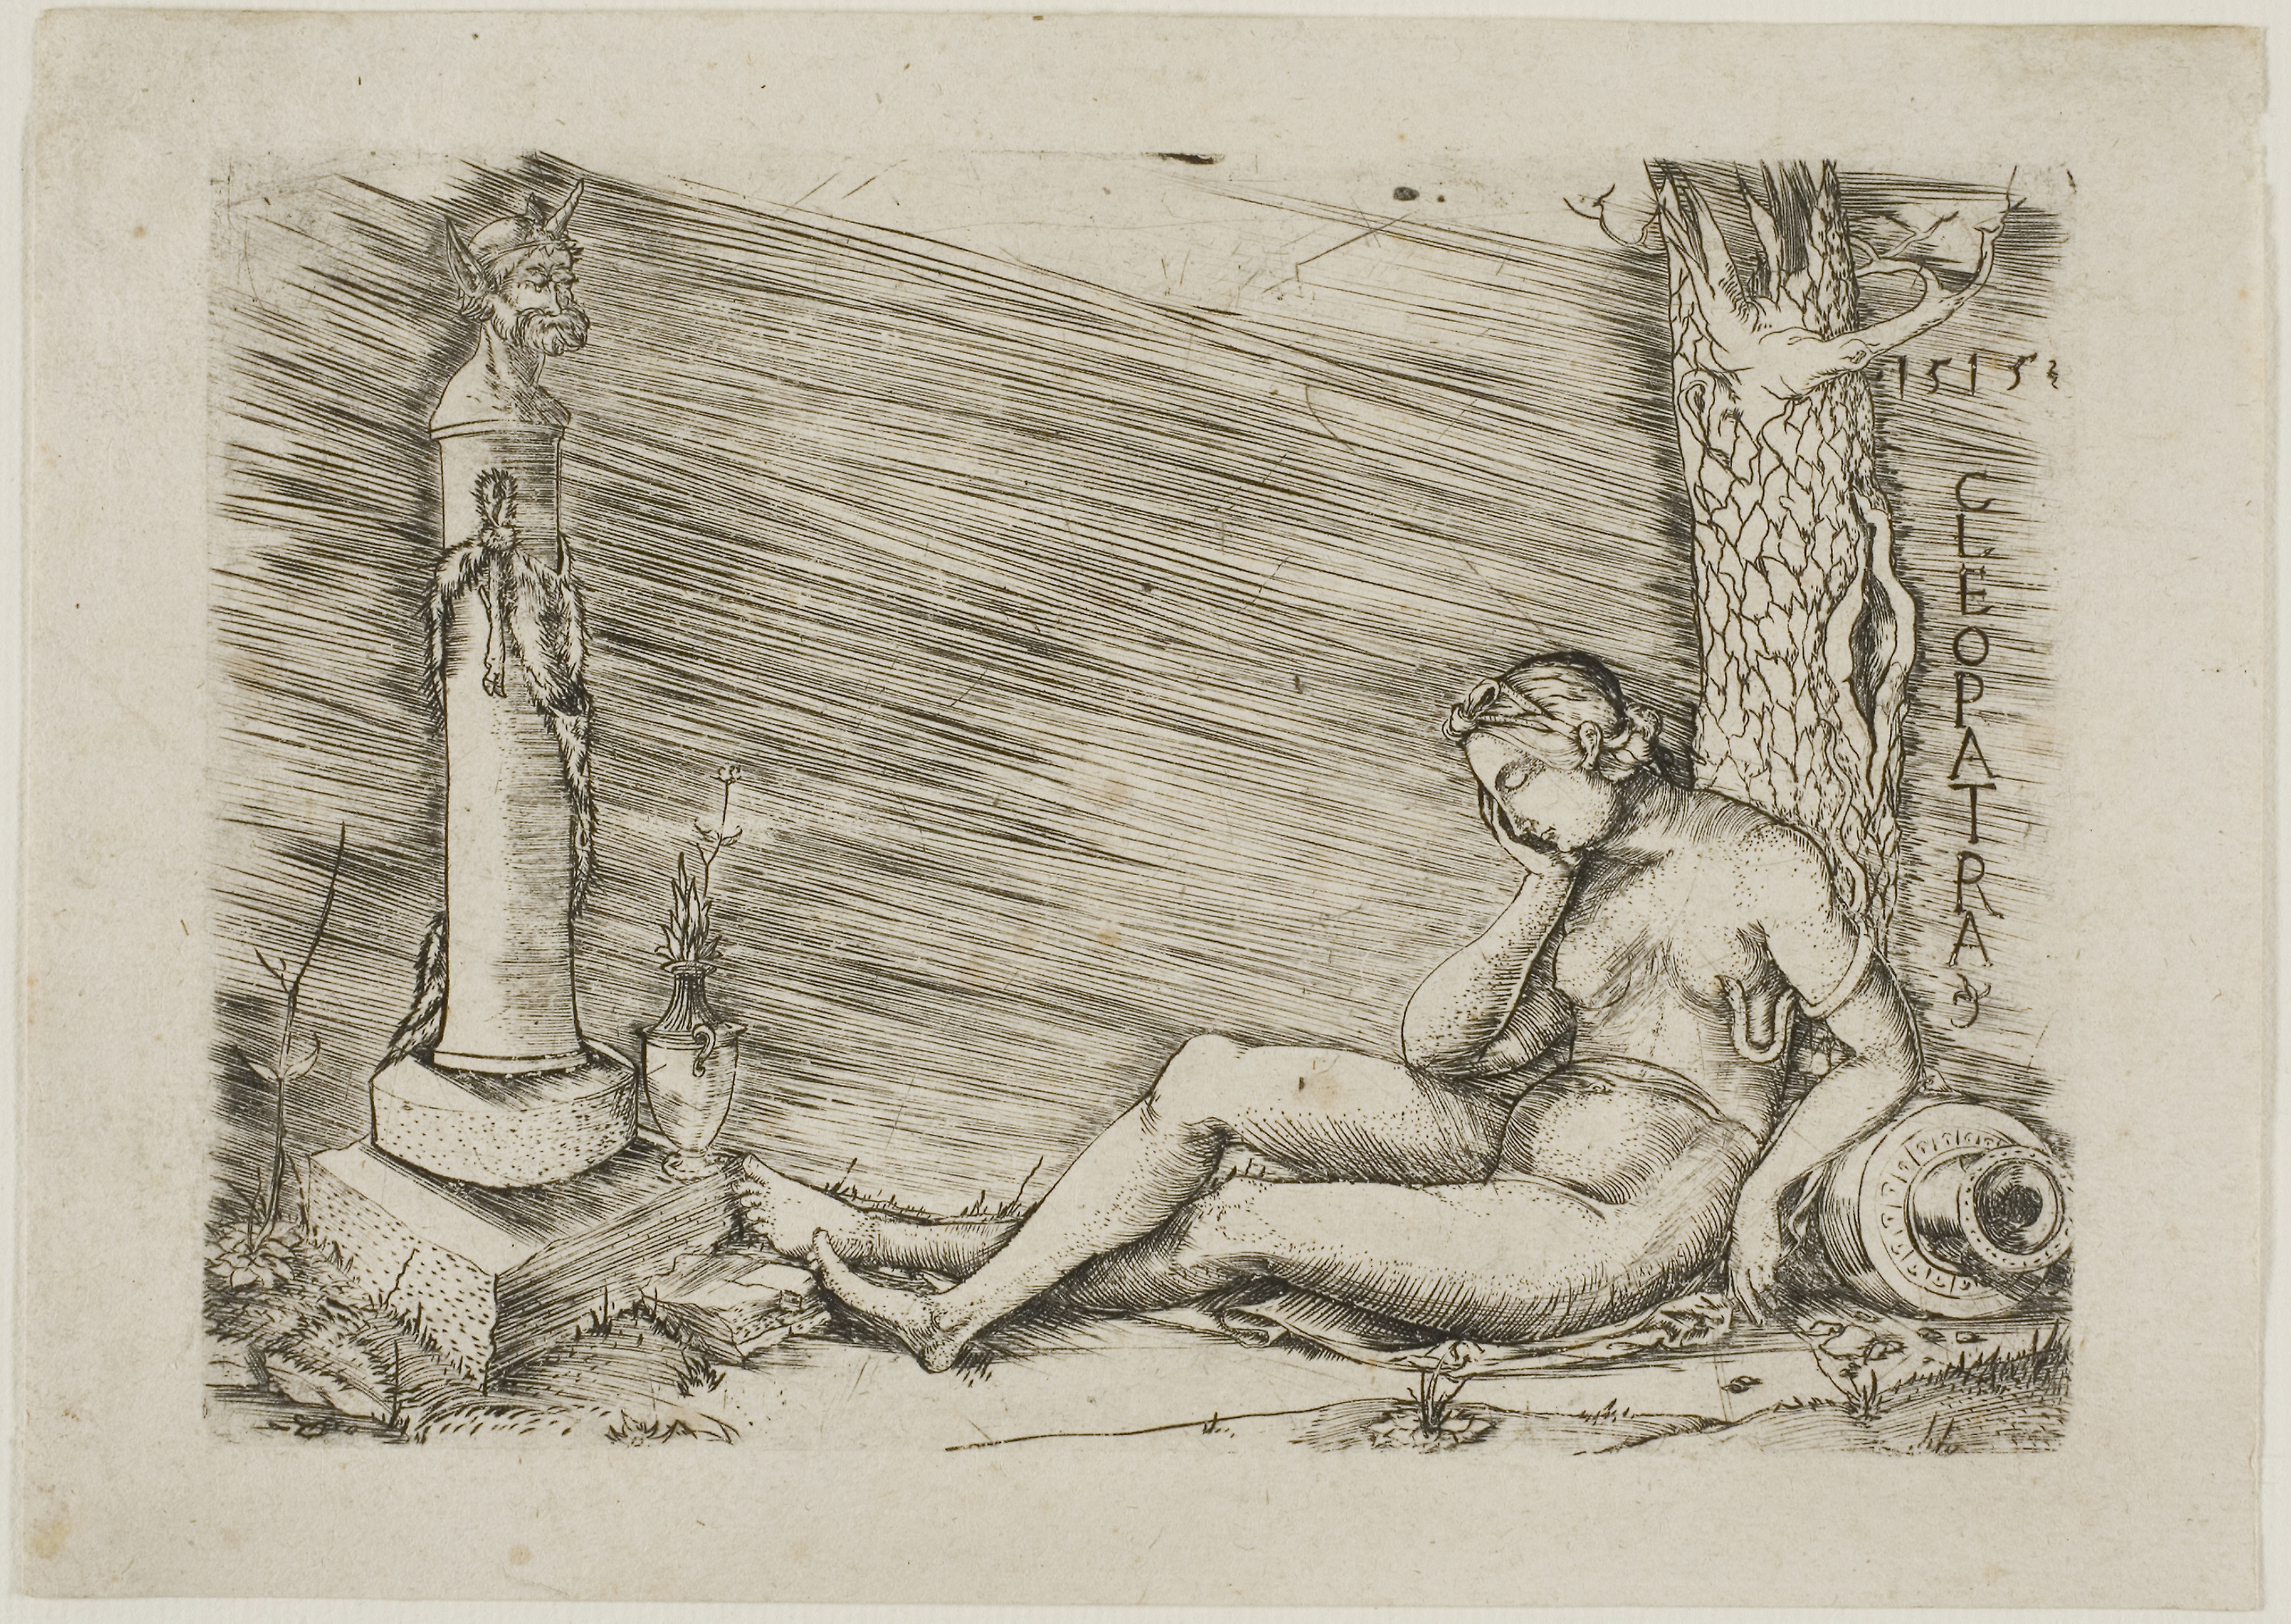
figure drawing, art, drawing, artwork, visual arts, history, illustration